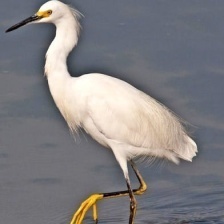
Species: SNOWY EGRET
Scientific name: EGRETTA THULA